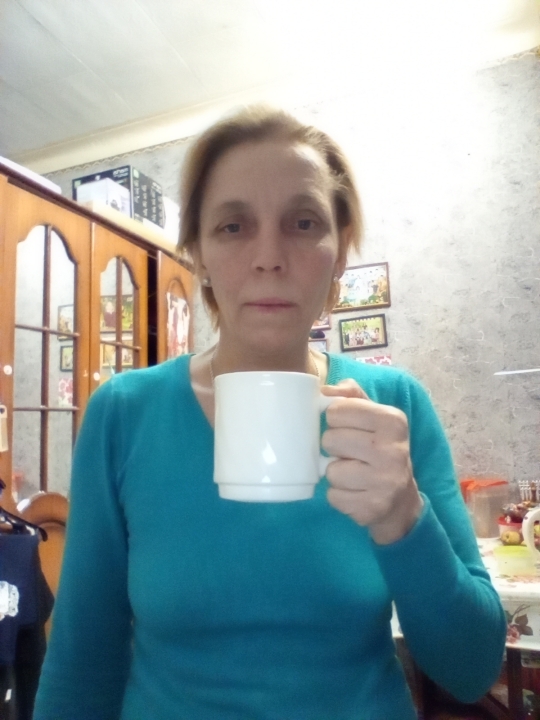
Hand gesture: no_gesture